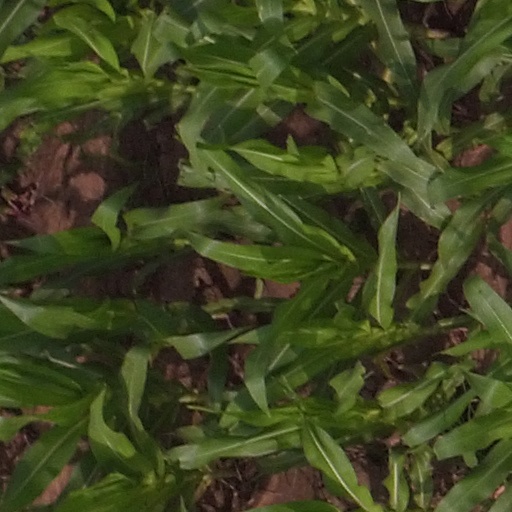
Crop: maize; corn